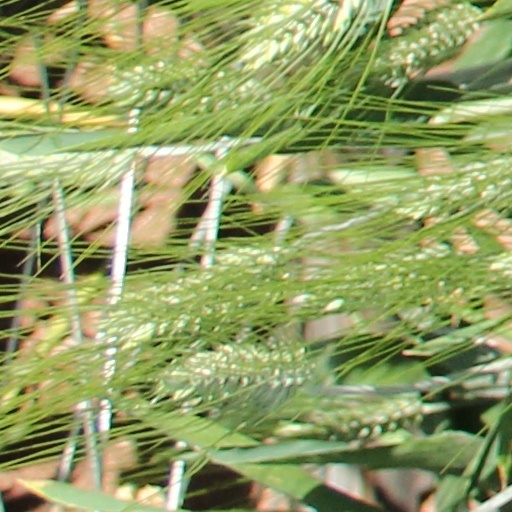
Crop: wheat